Fred T. Jane

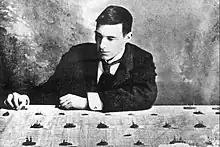
Fred T. Jane with his Naval War Game in 1898

John Fredrick Thomas Jane (6 August 1865 – 8 March 1916) was an English author, war gamer, and founding editor of "All the World's Fighting Ships" and "All the World's Airships".